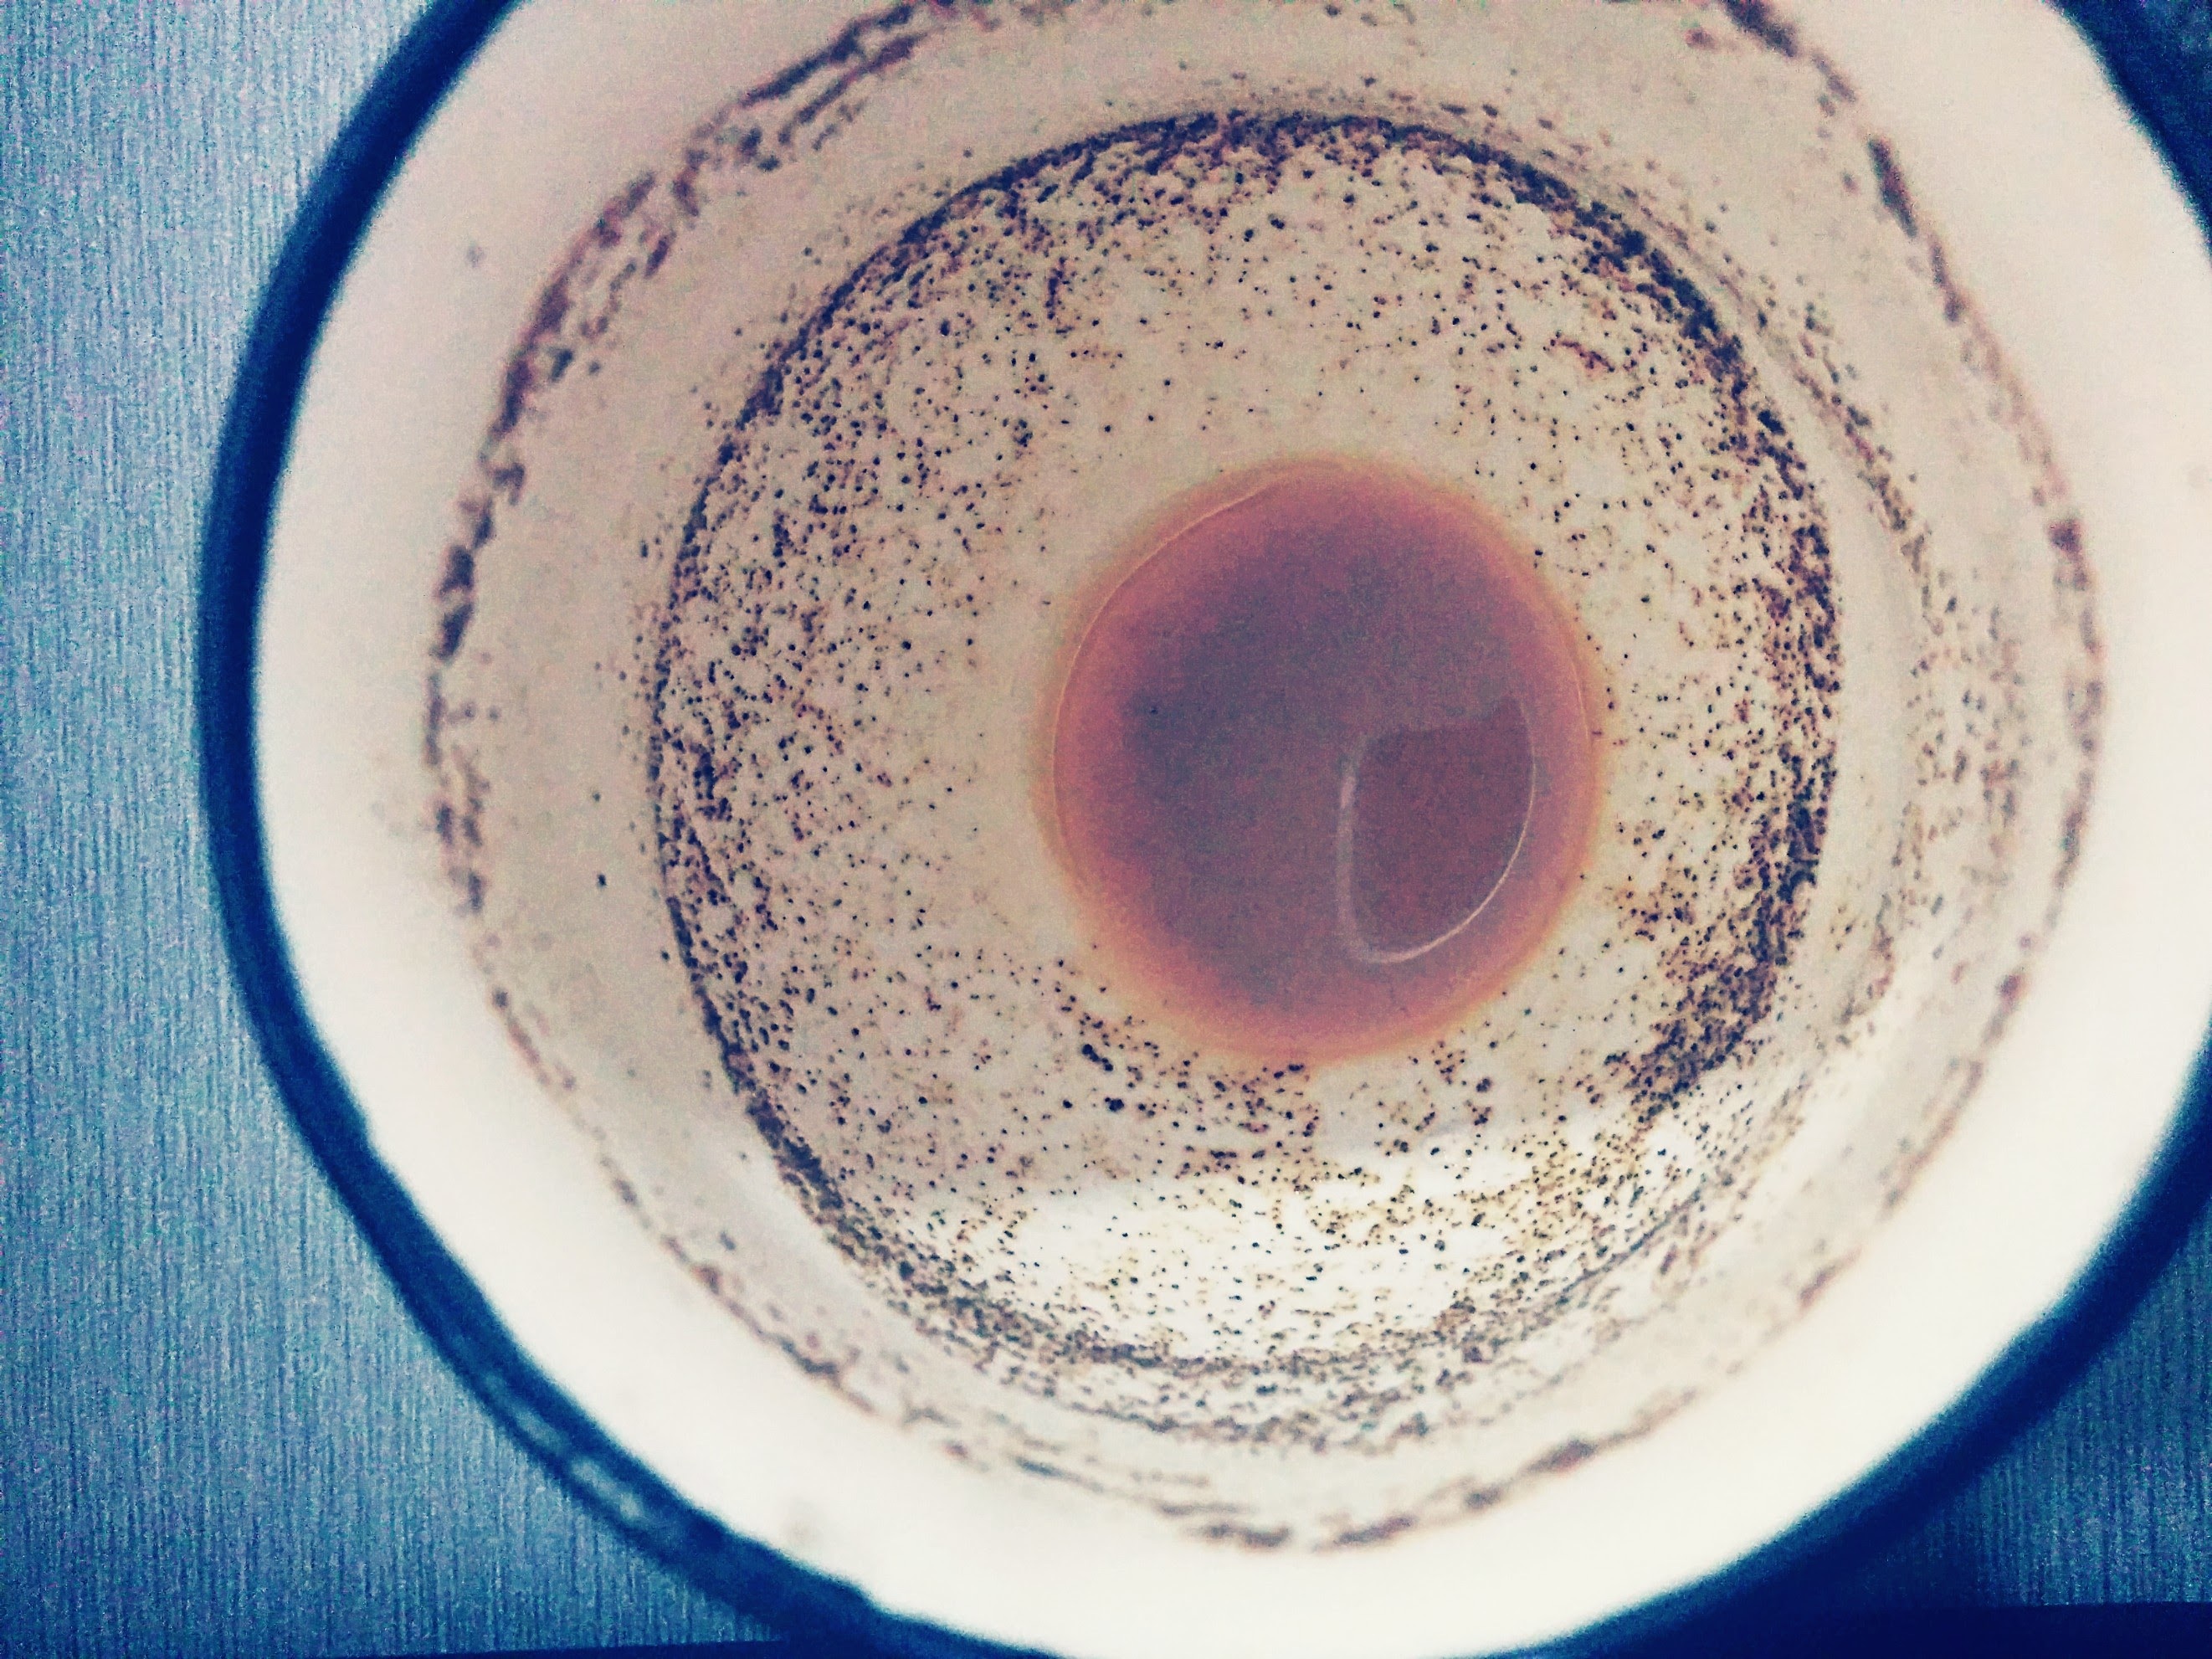
cup, food, produce, saucer, ceramic, drink, breakfast, coffee cup, eye, organ, flavor